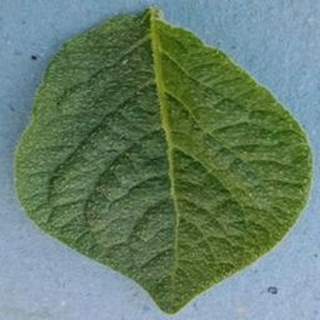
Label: healthy_potato